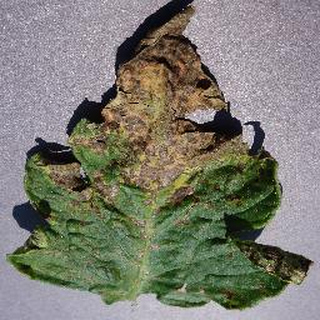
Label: tomato_septoria_leaf_spot